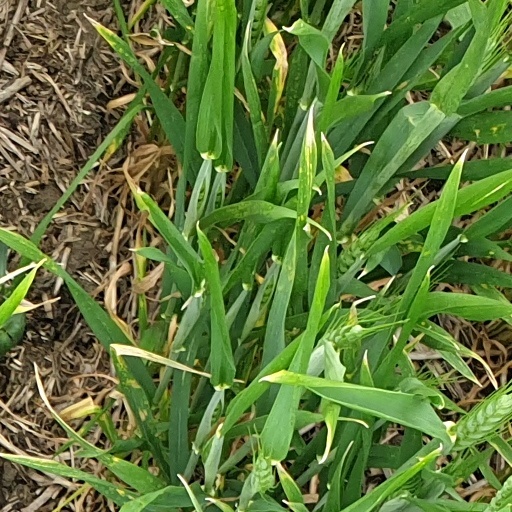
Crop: wheat